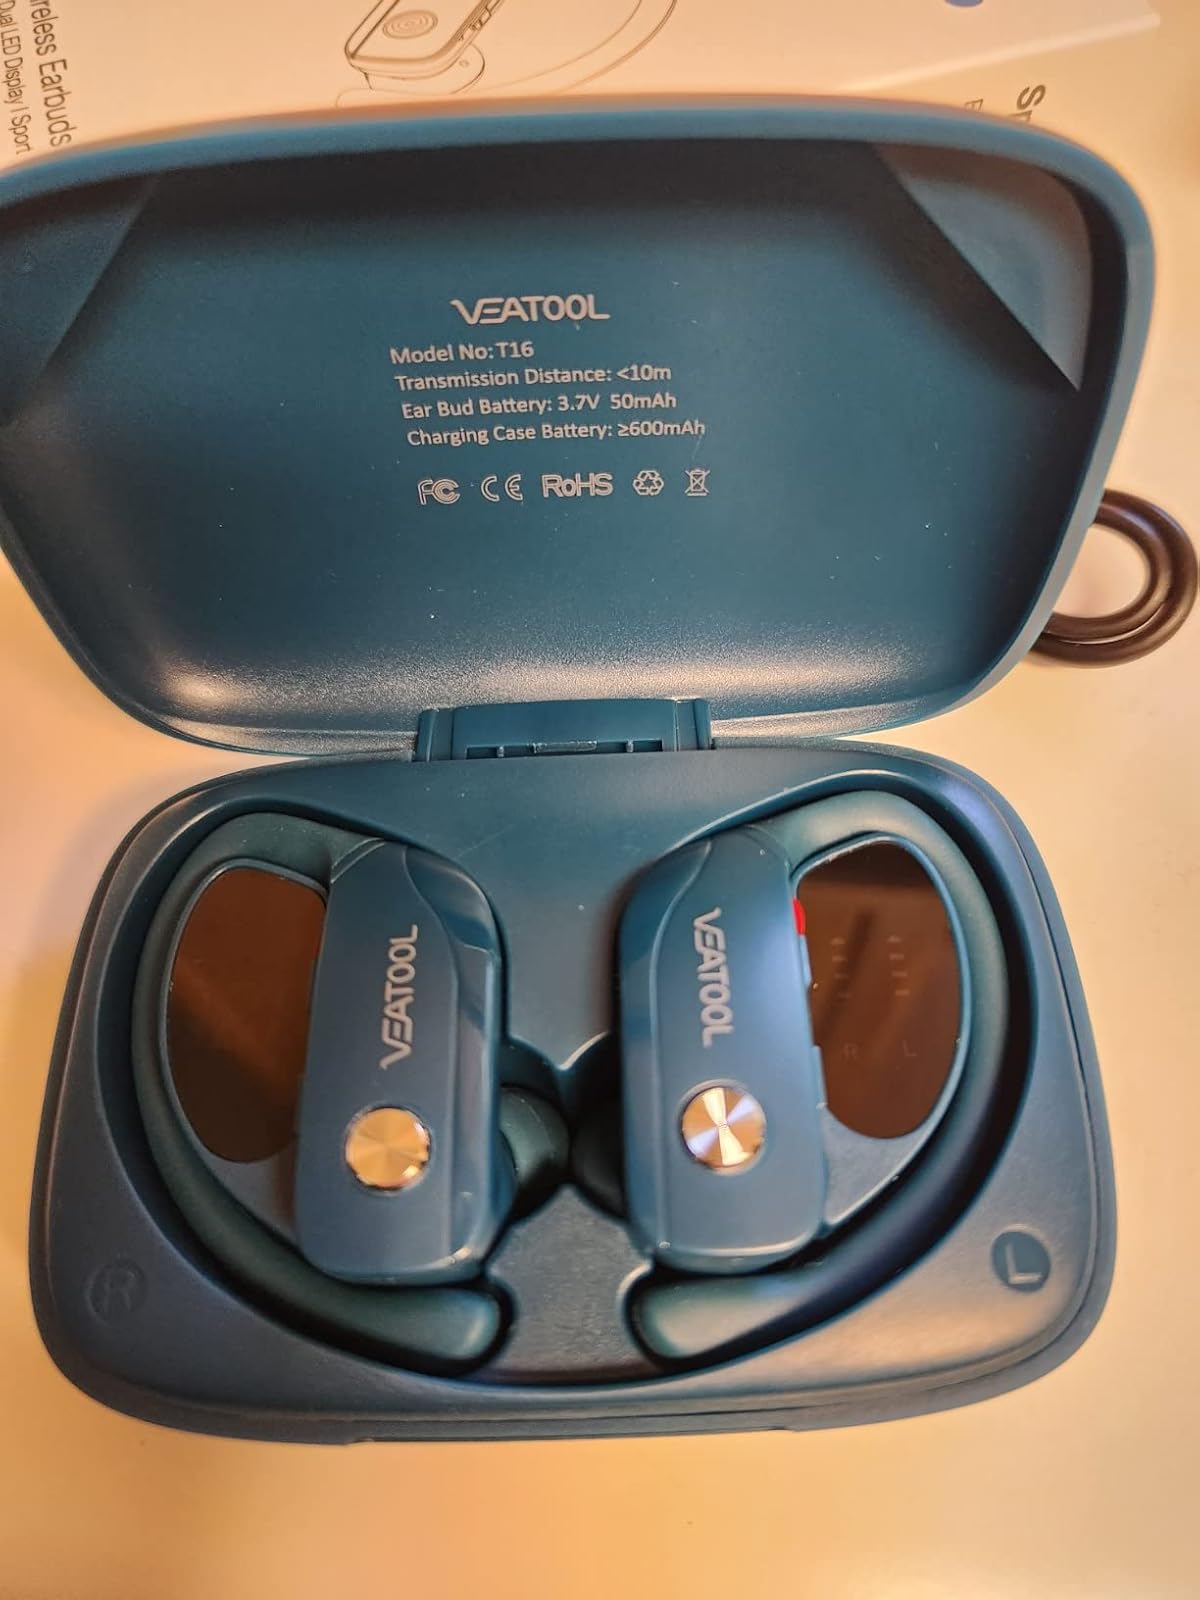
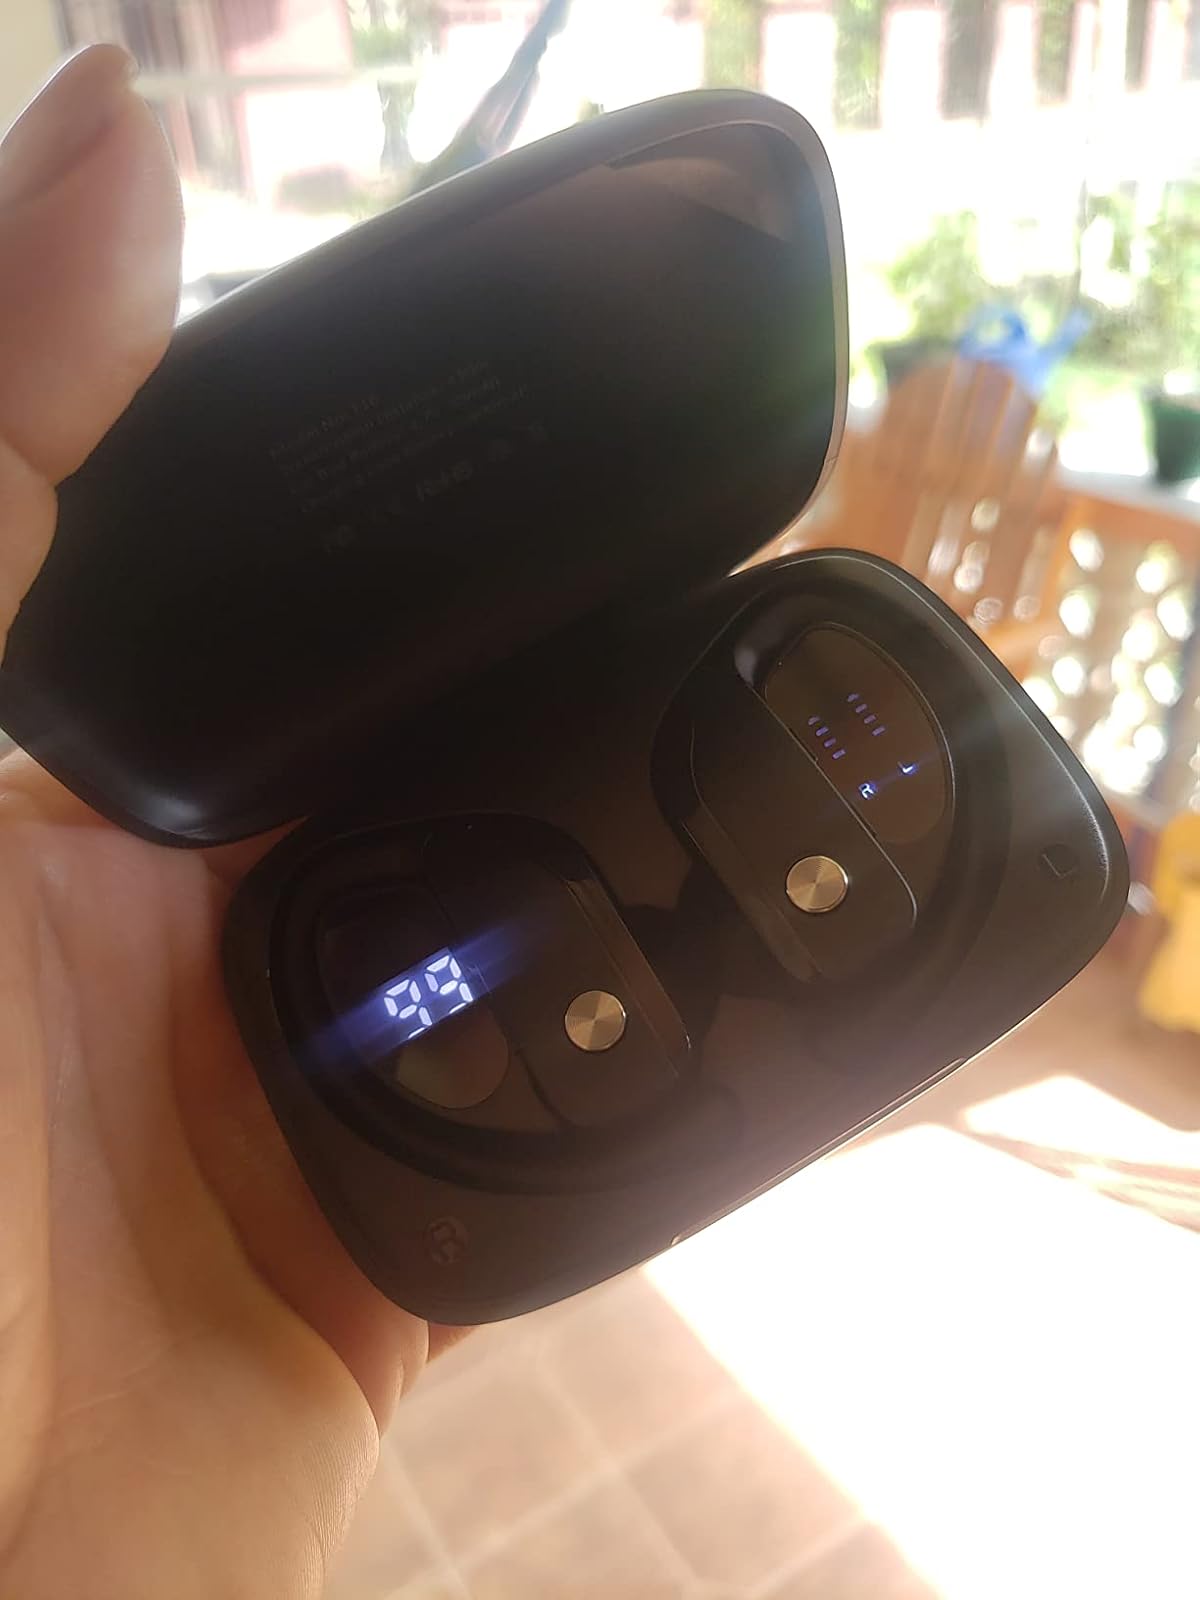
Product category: earbuds
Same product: no